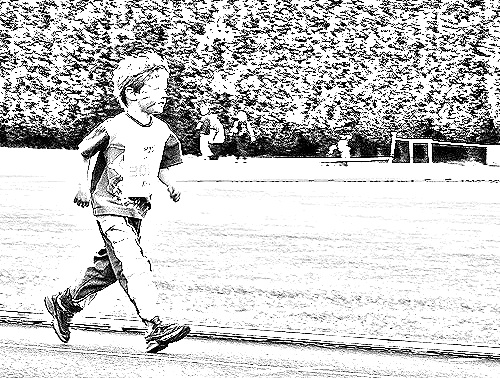
Portrait style: Sketch Portrait